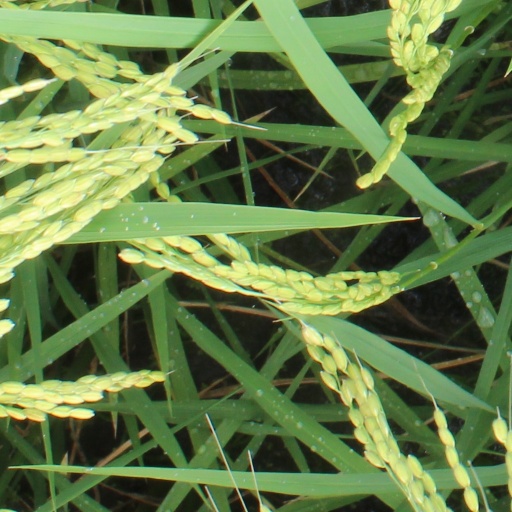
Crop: rice